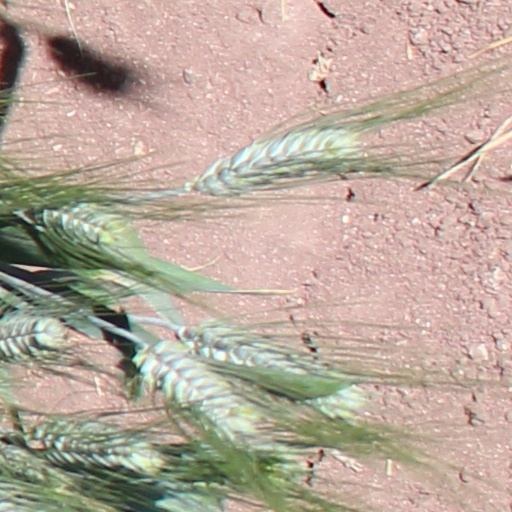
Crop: wheat